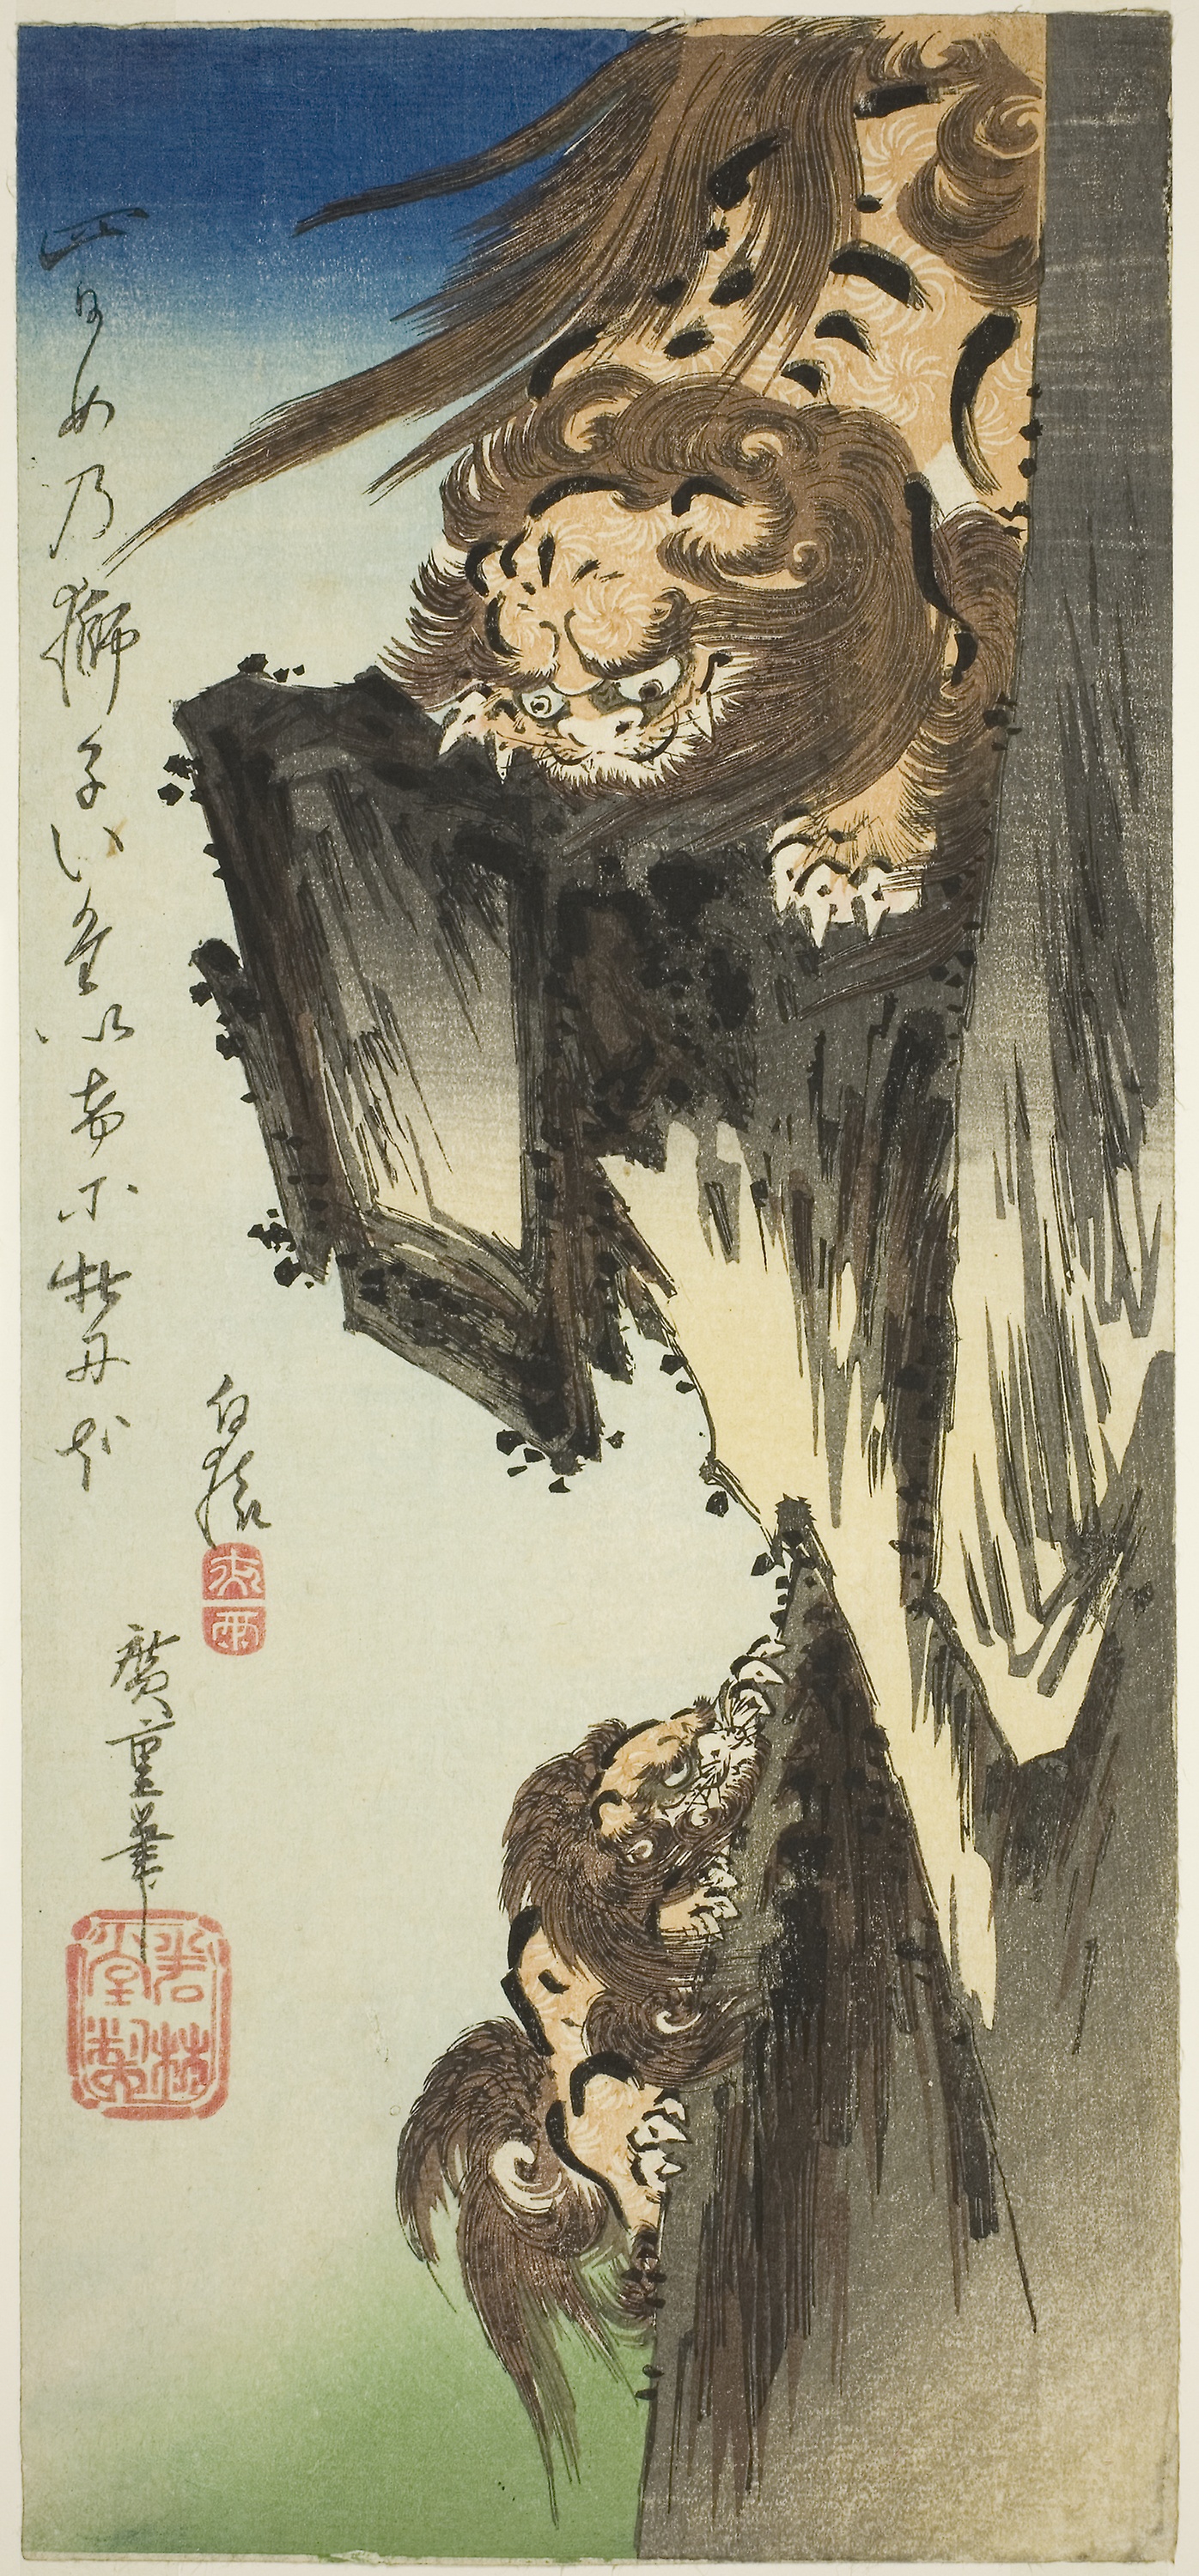
illustration, art, poster, drawing, fictional character, sketch